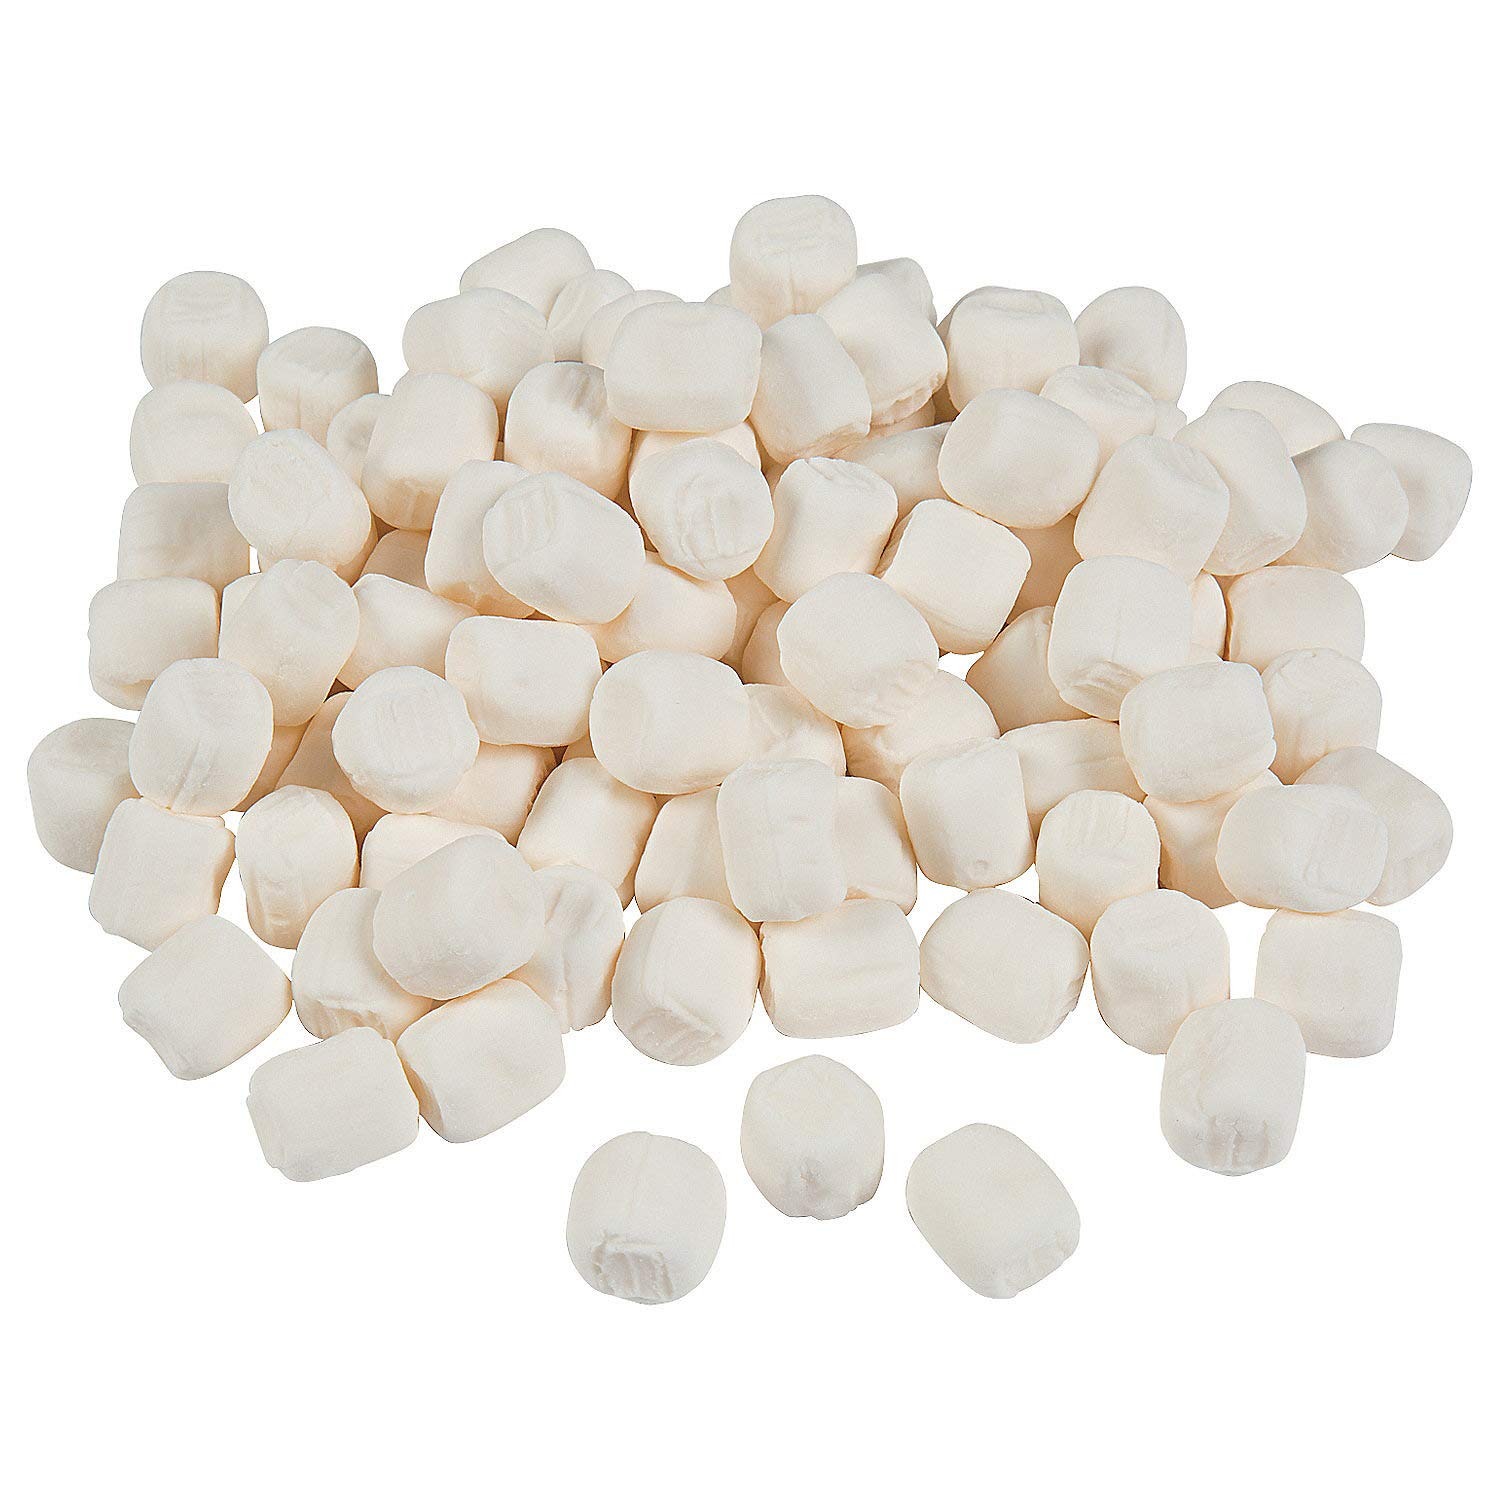
Item Name: Unwrapped Bulk White Buttermints - 2.75 lbs - Party, Events and Wedding Candy Mints
Bullet Point 1: A sweet touch for your wedding candy buffet, these unwrapped buttermints are a wedding reception classic.
Bullet Point 2: These small mint-flavored treats have a subtle and smooth flavor that everyone loves.
Bullet Point 3: 2 pounds of white mints. Approximate 344 pieces.
Bullet Point 4: These small mint-flavored treats have a subtle and smooth flavor that everyone loves.
Bullet Point 5: Fat free. Made in the USA.
Product Description: A sweet touch for your wedding candy buffet, these unwrapped buttermints are a wedding reception classic. They're just the thing to clear the palate after the feast and before the dessert is brought out. These small mint-flavored treats have a subtle and smooth flavor that everyone loves. (Approx. 344 pcs. per unit) Total wt., 2 lbs 12 oz. Fat-free. Made in the USA.
Value: 44.0
Unit: Ounce

Price: 28.3